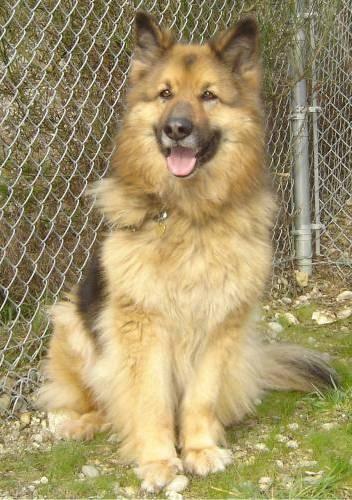
dog